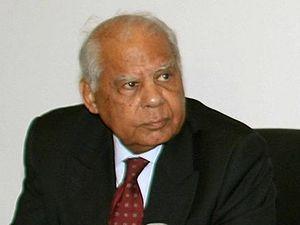
Hazem el-Beblawi, né le 17 octobre 1936 au Caire, est un homme d'État égyptien, Premier ministre du 9 juillet 2013 au 1ᵉʳ mars 2014.
Cette page donne la liste des Premiers ministres d'Égypte. Ce poste a été créé en août 1878 par le khédive Ismaïl Pacha.